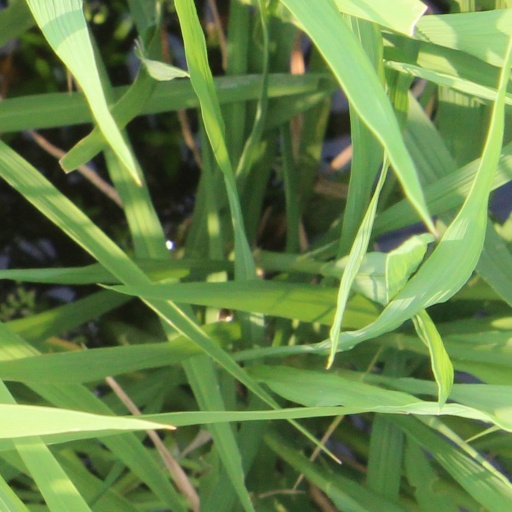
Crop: rice